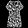
Label: Dress